Hanbali school

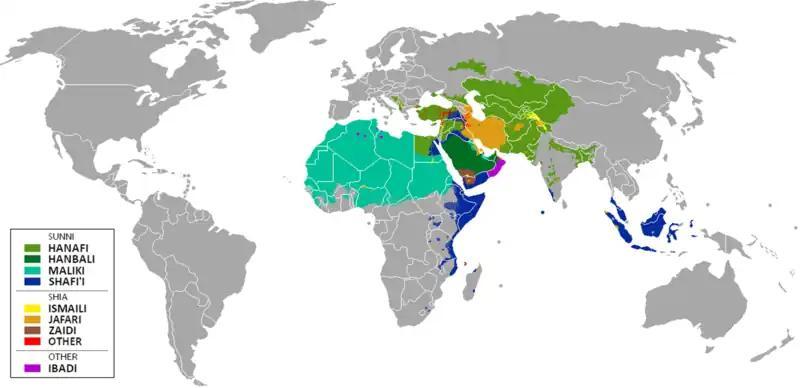
Map of the Muslim world.

Ahmad ibn Hanbal, the founder of Hanbali school of thought ("madhab"), was a disciple of the Sunni Imam Al-Shafi‘i, who was reportedly a student of Imam Malik ibn Anas, who was a student of the Imam Ja'far al-Sadiq, like Imam Abu Hanifa. Thus all of the four great Imams of Sunni "Fiqh" are connected to Imam Ja'far al-Sadiq from the "Bayt" (Household) of Muhammad, whether directly or indirectly.